Panagiotis Danglis (chieftain)

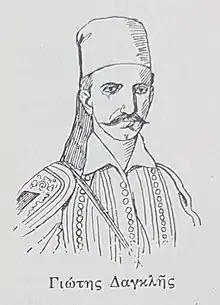

Panagiotis Danglis was a leader of the Greek revolutionary army during the Greek War of Independence (1821-1830). He was born in Souli and was the son of Gogas Danglis. During the period of the Revolution, he was chieftain of Souli (1820–1822). He died in 1829 in Nafpaktos.